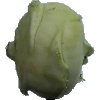
Label: Kohlrabi 1